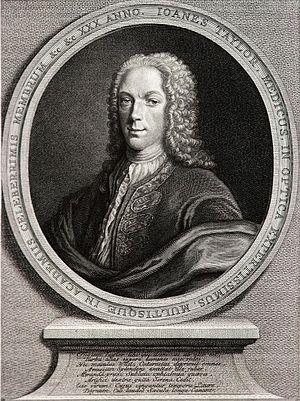
John Taylor est un ophtalmologue anglais, qui reste dans l'histoire pour ses opérations manquées sur Johann Sebastian Bach et Georg Friedrich Haendel.